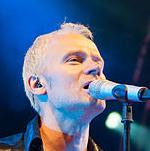
Age: 41